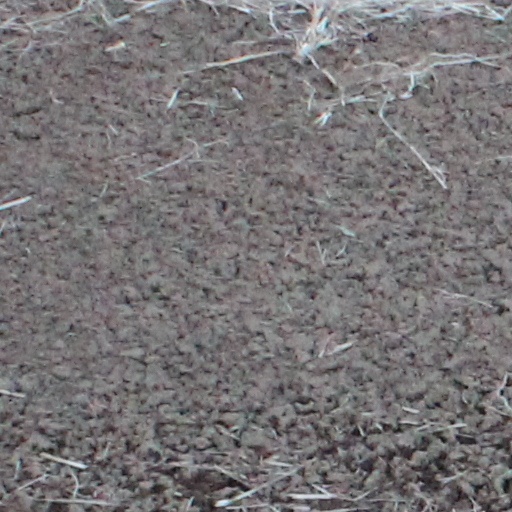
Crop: wheat